Obory, Chełmno County

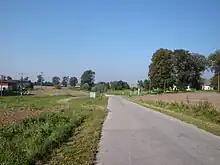

Obory is a village in the administrative district of Gmina Stolno, within Chełmno County, Kuyavian-Pomeranian Voivodeship, in north-central Poland. It lies approximately north-east of Stolno, east of Chełmno, and north of Toruń.